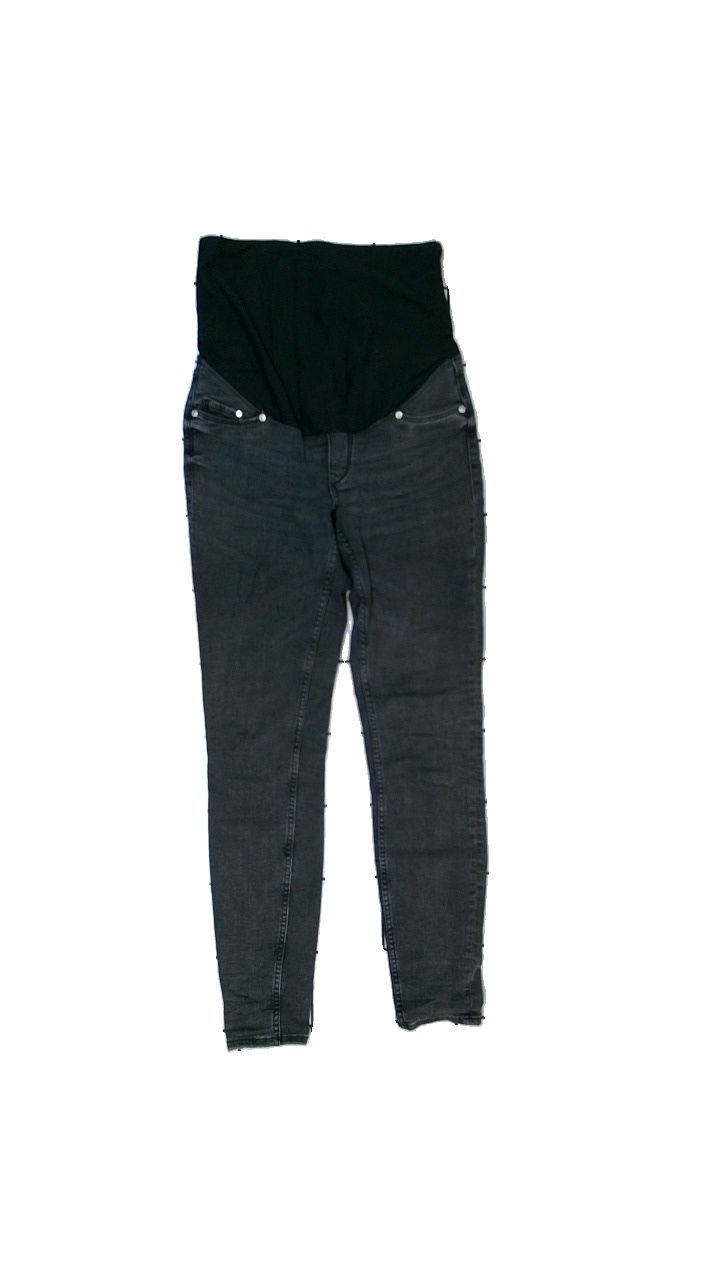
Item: Jeans (Ladies)
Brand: H&m
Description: Maternity jeans
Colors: Black
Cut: Tight
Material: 86% cotton, 12% polyester, 2% elastane
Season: All
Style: Denim
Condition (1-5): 4
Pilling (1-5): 5
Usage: Reuse
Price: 50-100